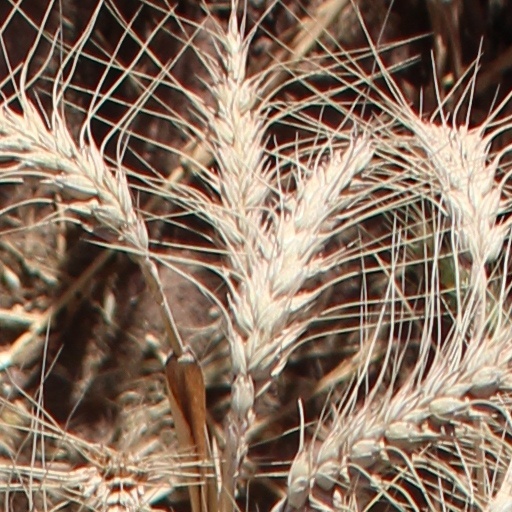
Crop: wheat